Johannes Carstensen

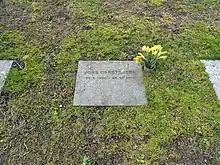
Grave of Johannes Carstensen in Copenhagen.

Johannes Carstensen (30 January 1924 — 26 December 2010) was a Danish painter. His stay in France in the 1950s encouraged him to adopt a Neo-impressionistic approach to his painting. In the 1960s, he moved to Odsherred where he became associated with the Odsherred Painters.